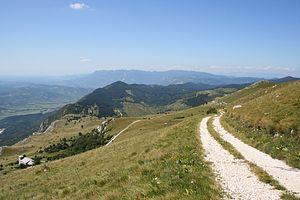
Le Hrušica est un plateau calcaire ondulé qui se trouve en Carniole-Intérieure, au nord du col de Postojna. Il culmine à 1 080 m et a une superficie d'environ 100 km².